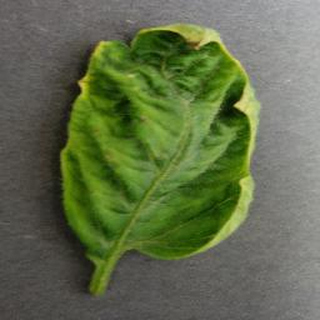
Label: tomato_yellow_leaf_curl_virus